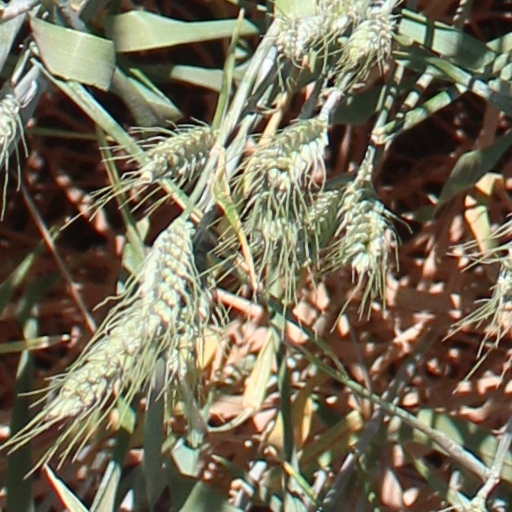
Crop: wheat